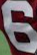
Number: 6